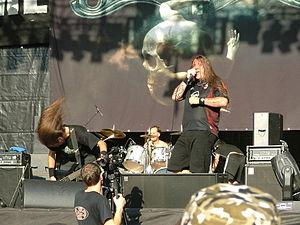
Graveworm est un groupe de black metal symphonique italien, originaire de Brunico, dans le Trentin-Haut-Adige. Graveworm est un groupe de black metal qui soutient les mouvements LGBT, pas au niveau des paroles de leur musique, mais au travers d'engagements de la part des membres du groupe. Le nom Graveworm signifie « vers de tombe » en anglais.